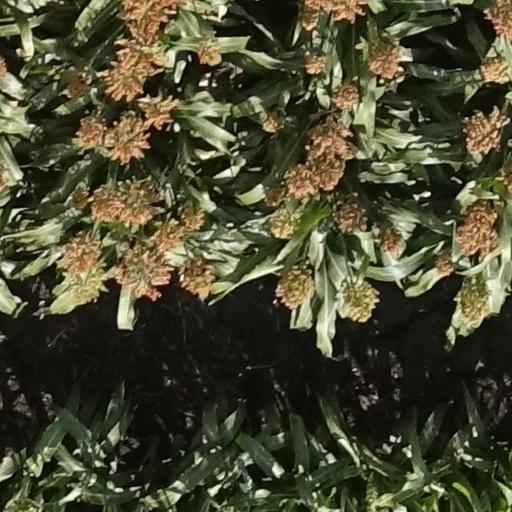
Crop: sorghum